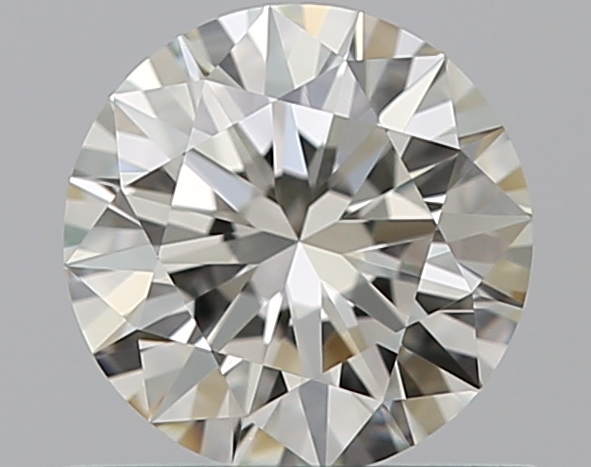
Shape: round
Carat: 0.56
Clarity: IF
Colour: J
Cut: EX
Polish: EX
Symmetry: VG
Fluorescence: N
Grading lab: GIA
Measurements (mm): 5.31 x 5.34 x 3.24